Tours station

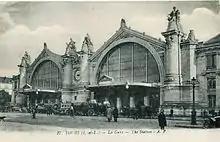
Old postcard of the station

The first railway station for Tours (called "L’Embarcadère") was built in 1846 by Phidias Vestier, on the site of the current Place du Général-Leclerc, Tours, like Orléans, having accepted service rail late. It is operated by the "Compagnie du chemin de fer de Paris à Orléans". The Vendée station, serving Les Sables-d'Olonne, was built on behalf of the "Compagnie des chemins de fer de la Vendée" in 1875, west of the first station.